Tyra Field

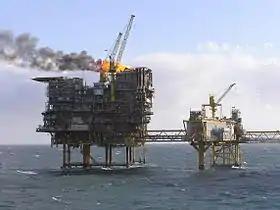
Platform at Tyra East

Tyra Field is the largest gas condensate field in the Danish Sector of the North Sea. It was discovered in 1968 and production started in 1984. The field is owned by Dansk Undergrunds Consortium, a partnership between Total, BlueNord and Nordsofonden, and operated by Total. The reservoir depth is about and it covers area of in the water depth of . The Tyra field has a number of satellite fields, including Roar, Svend and Tyra Southeast fields.